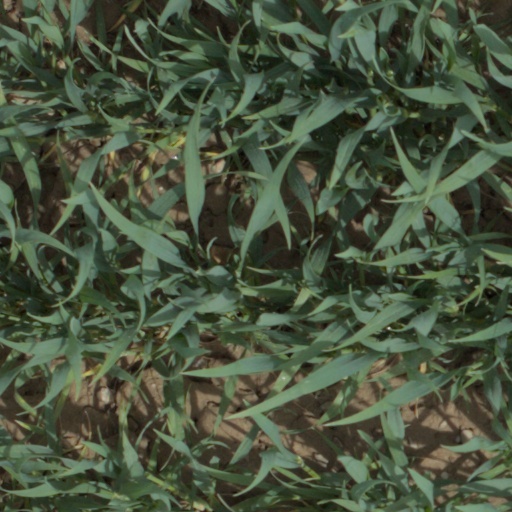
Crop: wheat